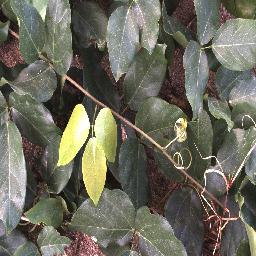
Label: negative